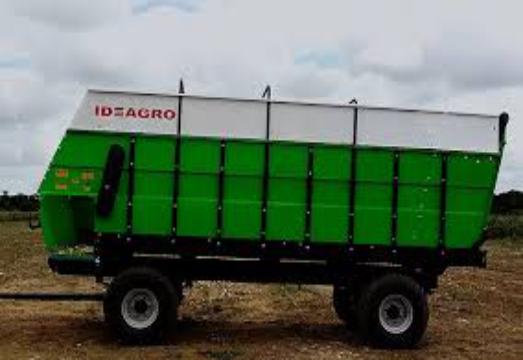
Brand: ideagro
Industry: Transportation